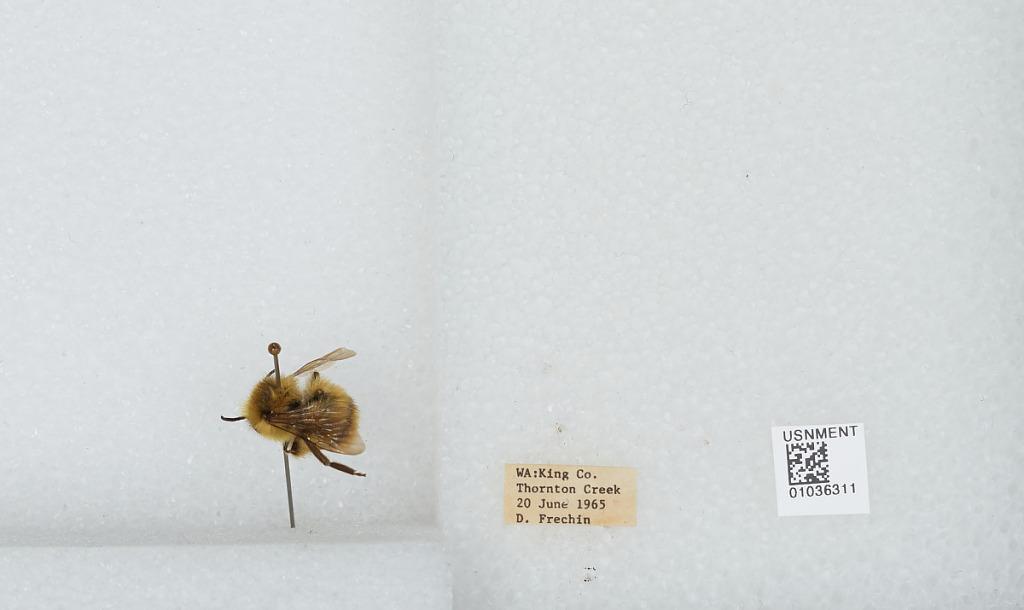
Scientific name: Bombus (Pyrobombus) mixtus Cresson
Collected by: D. Frechin
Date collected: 1965-6-20
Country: United States
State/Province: Washington
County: King
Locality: Thornton Creek
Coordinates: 47.7031, -122.309